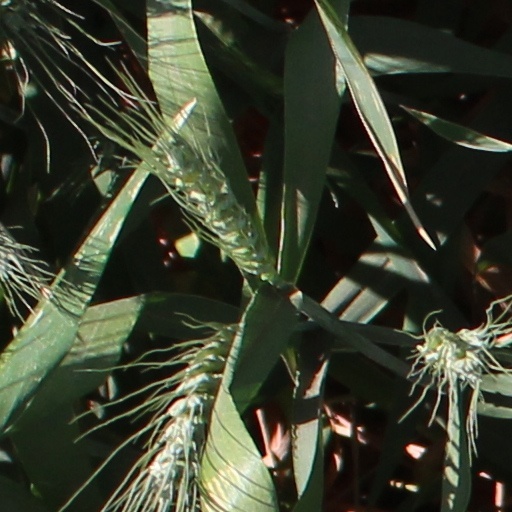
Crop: wheat